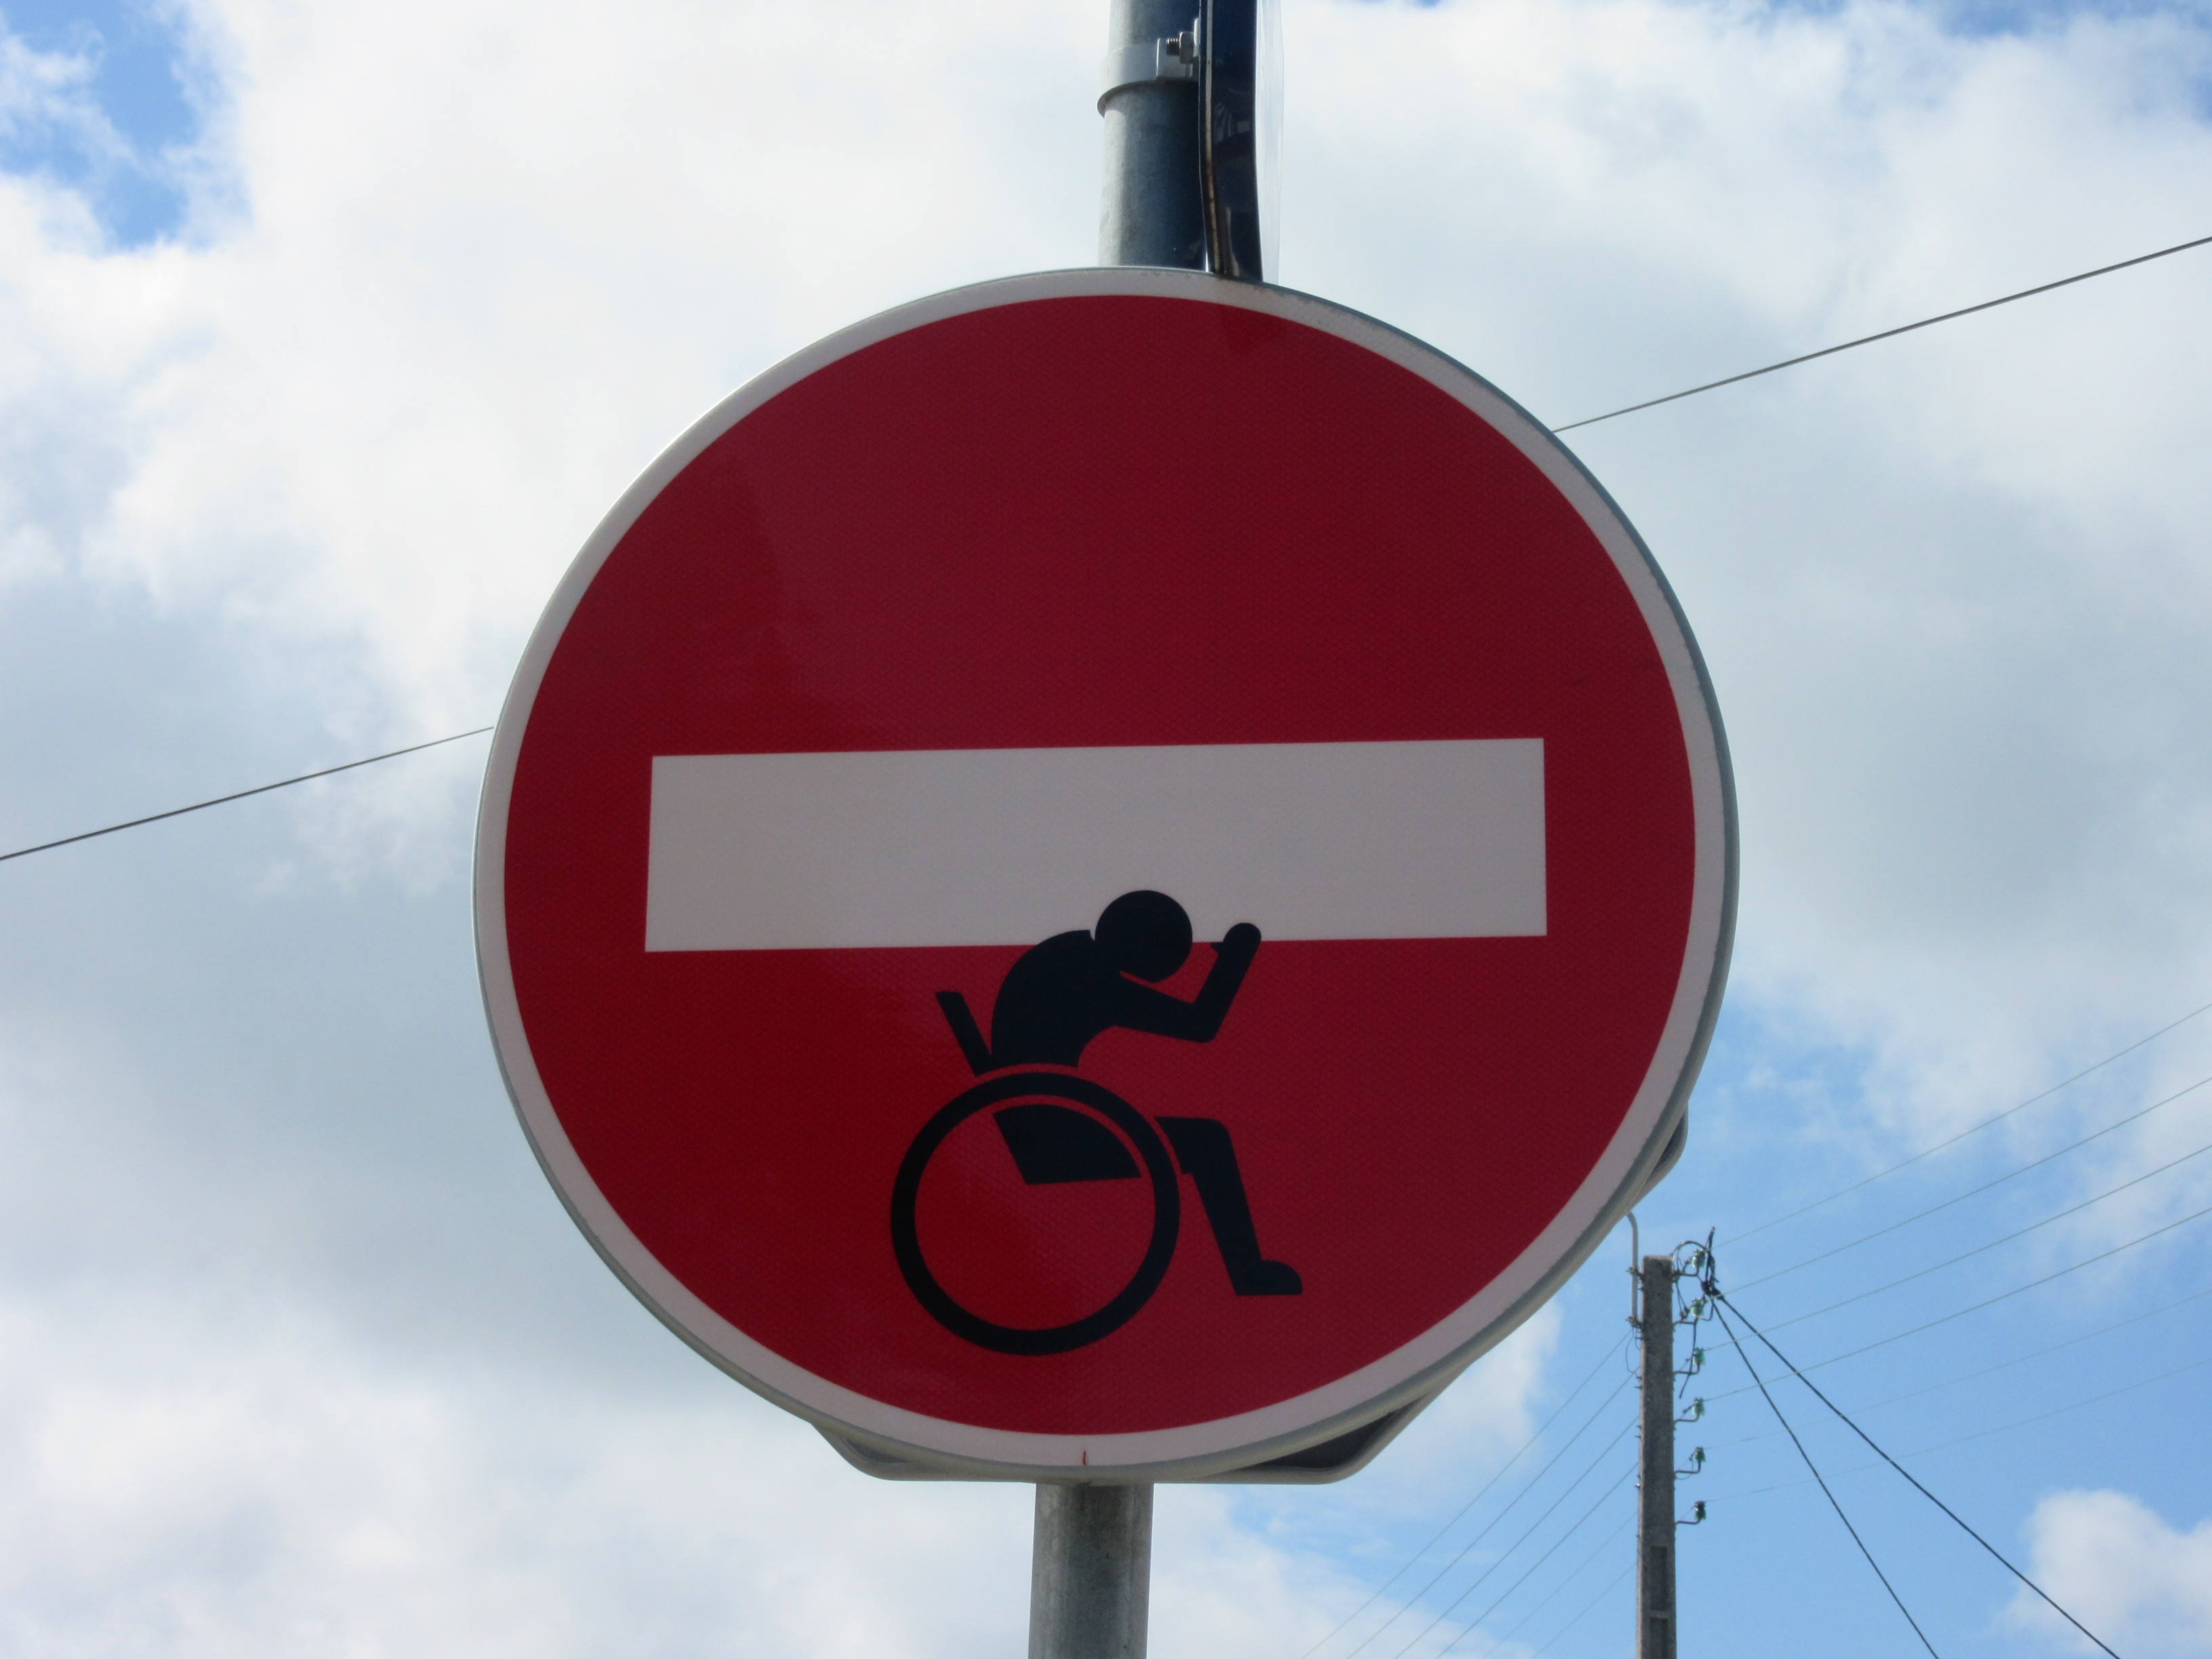
advertising, sign, red, street sign, signage, traffic light, road sign, stop sign, drawing, logo, shape, panel, disabled, no entry, traffic sign, clet